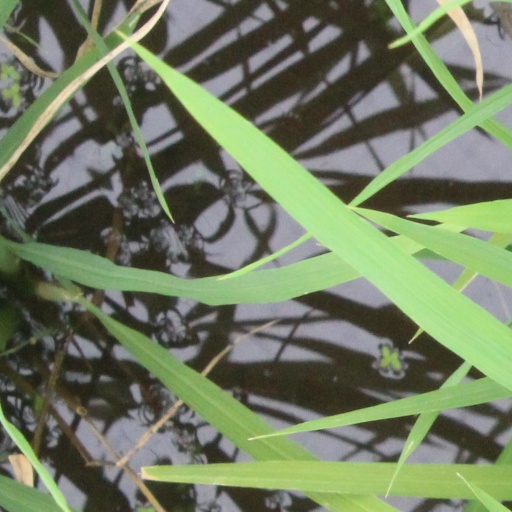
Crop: rice